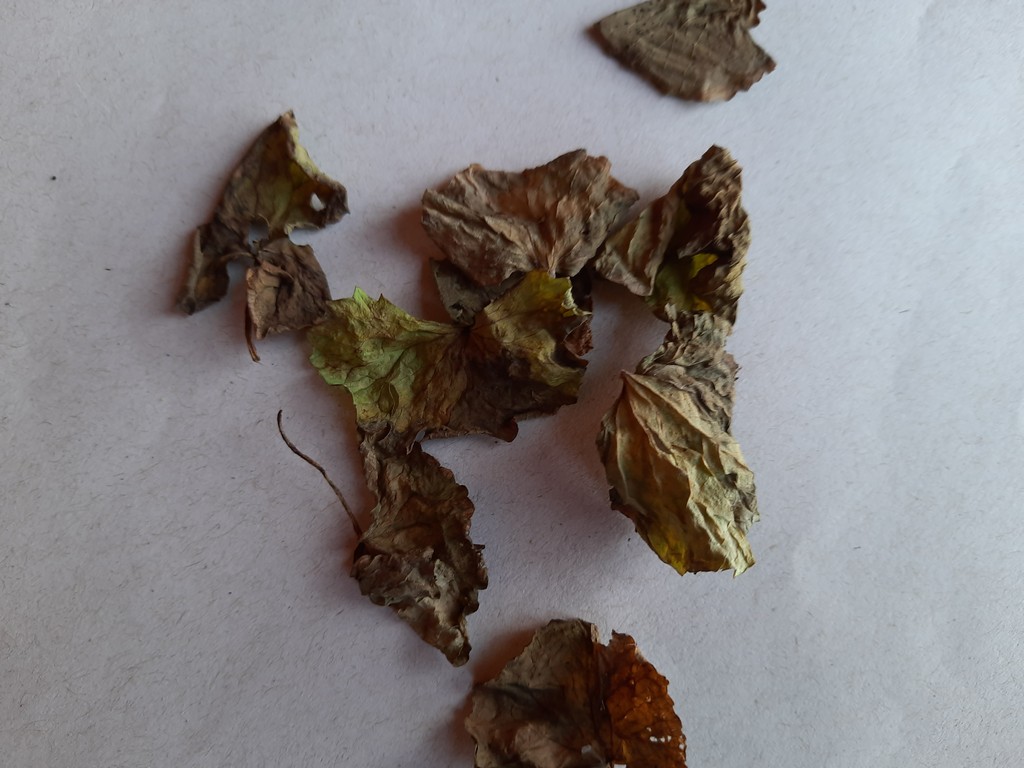
Label: Dried